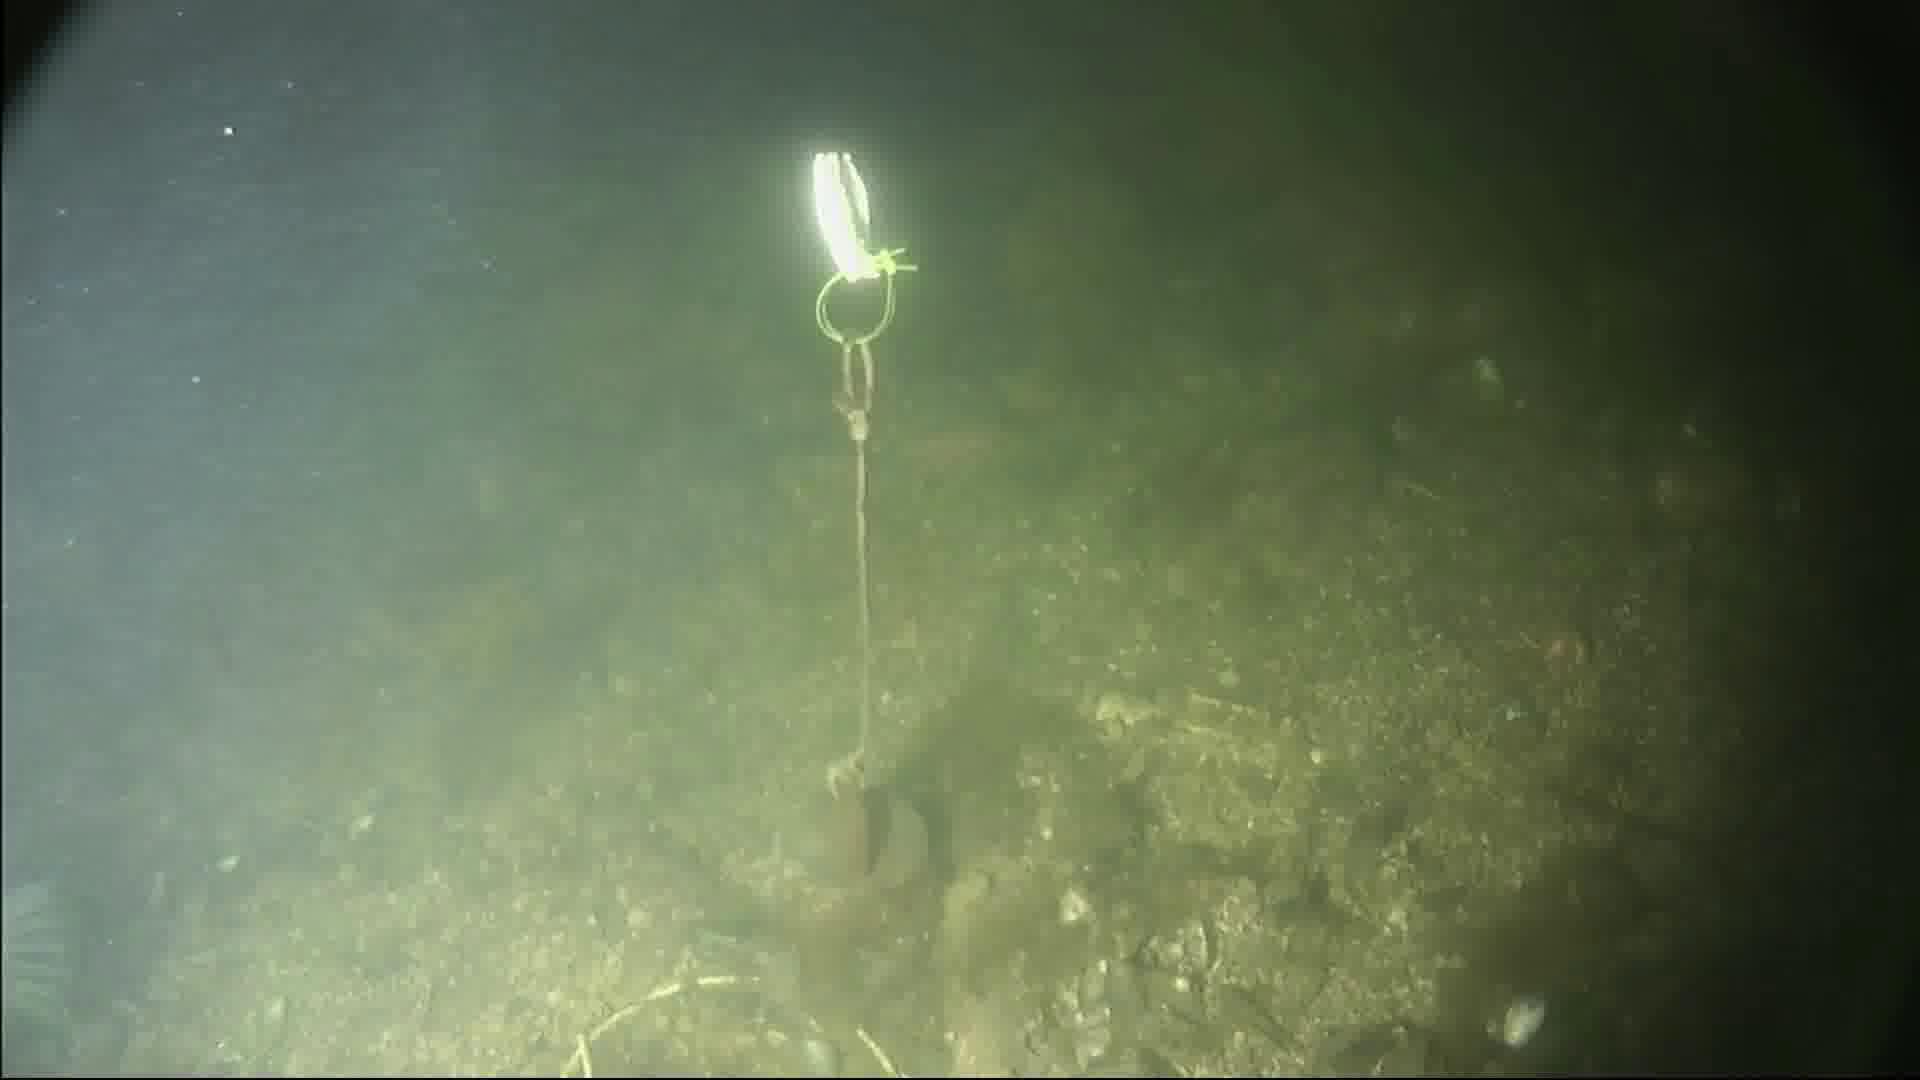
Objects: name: fish